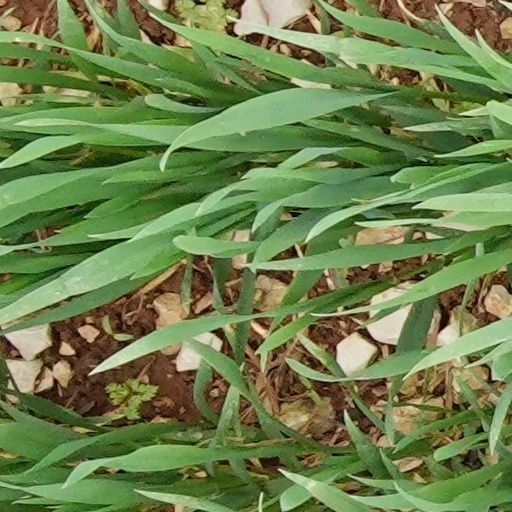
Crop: wheat